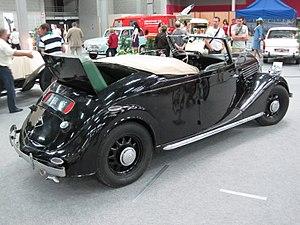
Renault Primaquatre Roadster cabriolet
La Primaquatre est une automobile fabriquée par Renault juste avant la Seconde Guerre mondiale.